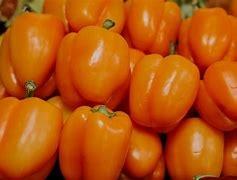
Label: capsicum